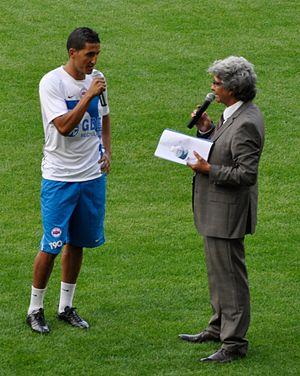
Faycal-fajr lors de la présentation de l'équipe 2011-2012 du Stade Malherbe Caen
Fayçal Fajr, né le 1ᵉʳ août 1988 à Rouen, est un footballeur international marocain qui évolue au poste de milieu de terrain à Getafe.